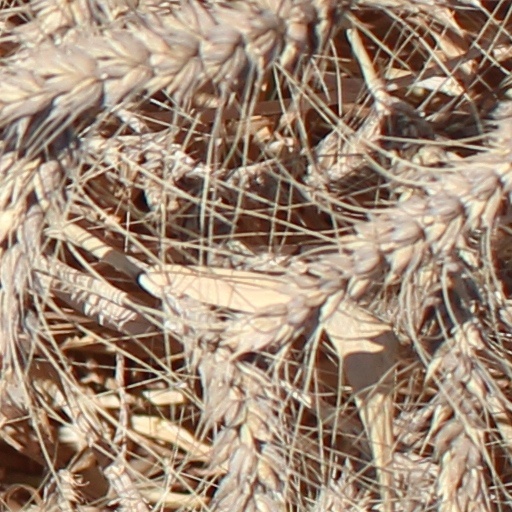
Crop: wheat